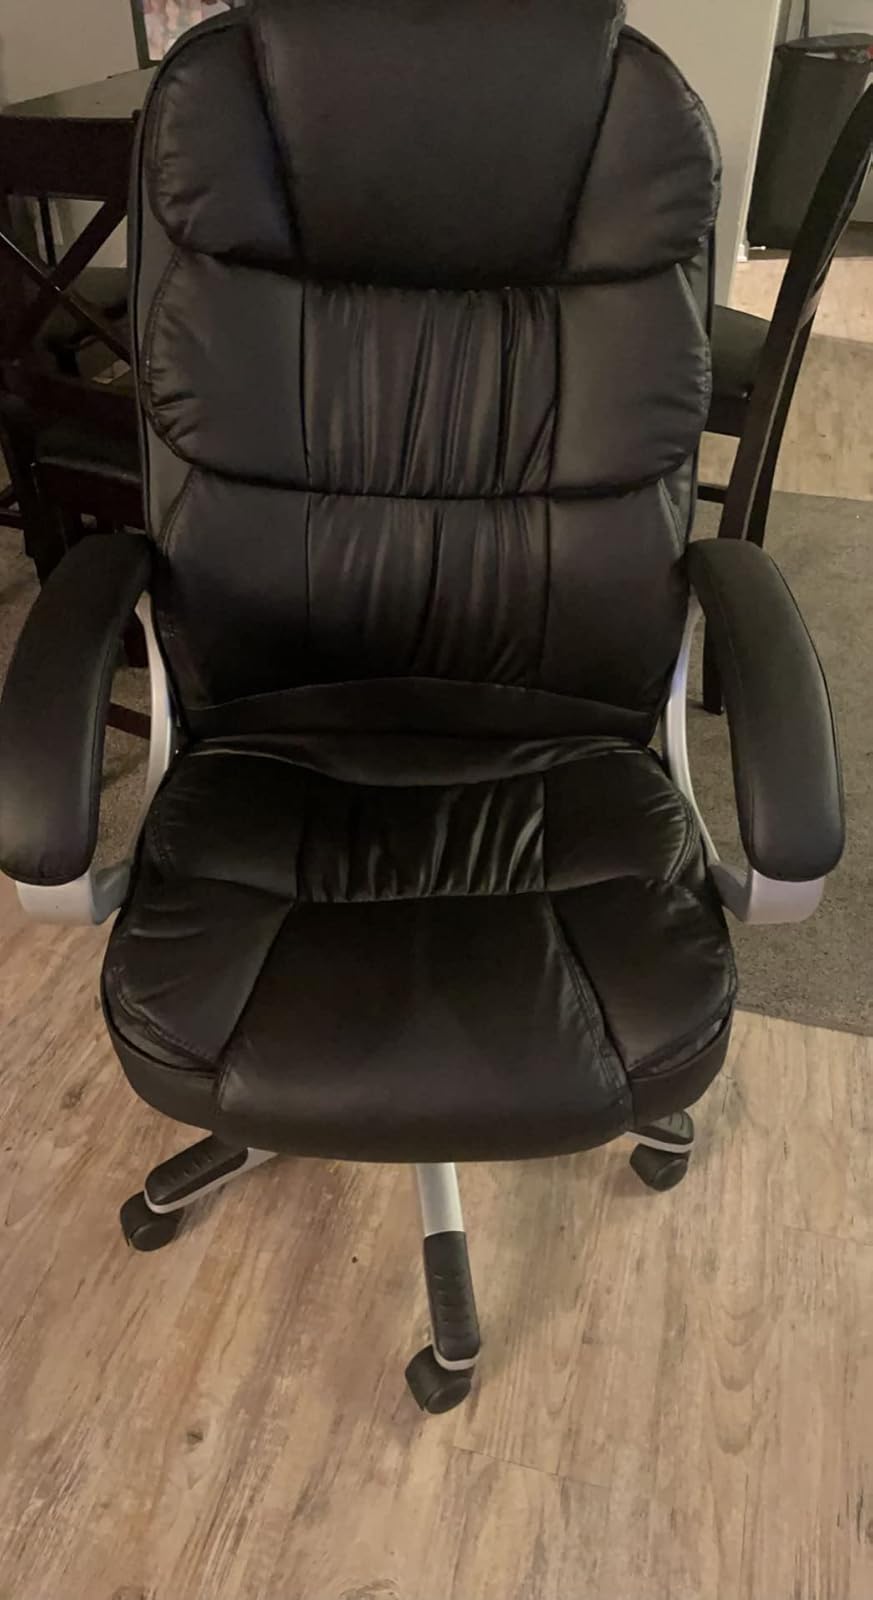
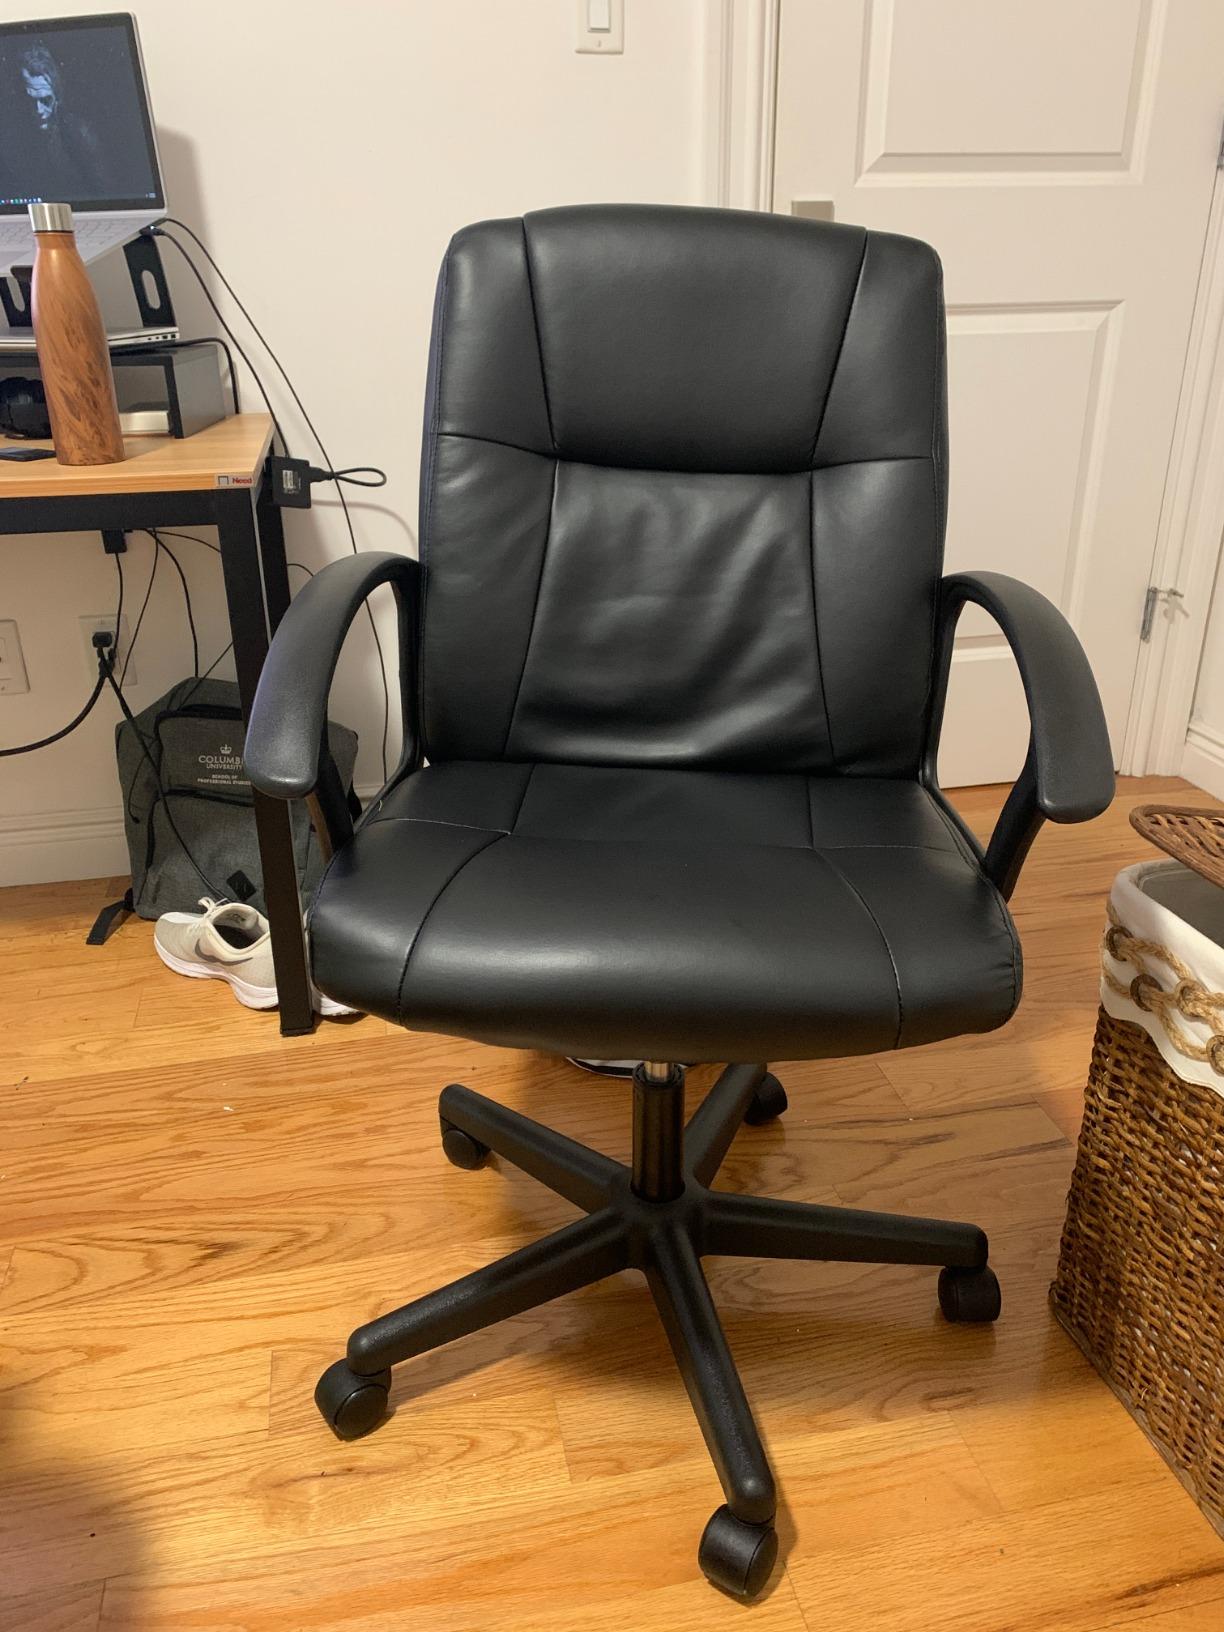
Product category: items_chair
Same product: no